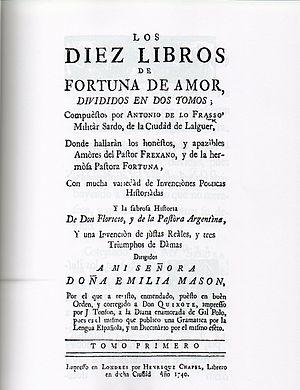
Le sarde est une langue appartenant à la branche romane méridionale de la famille des langues indo-européennes. Il est parlé par les Sardes en Sardaigne et chez nombre de travailleurs émigrés sardes répartis dans tous les continents : la Sardaigne a recensé quelque 145 circoli sardi qui sont soutenus et aidés financièrement afin que la culture et la langue soient préservées.